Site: brandenburg
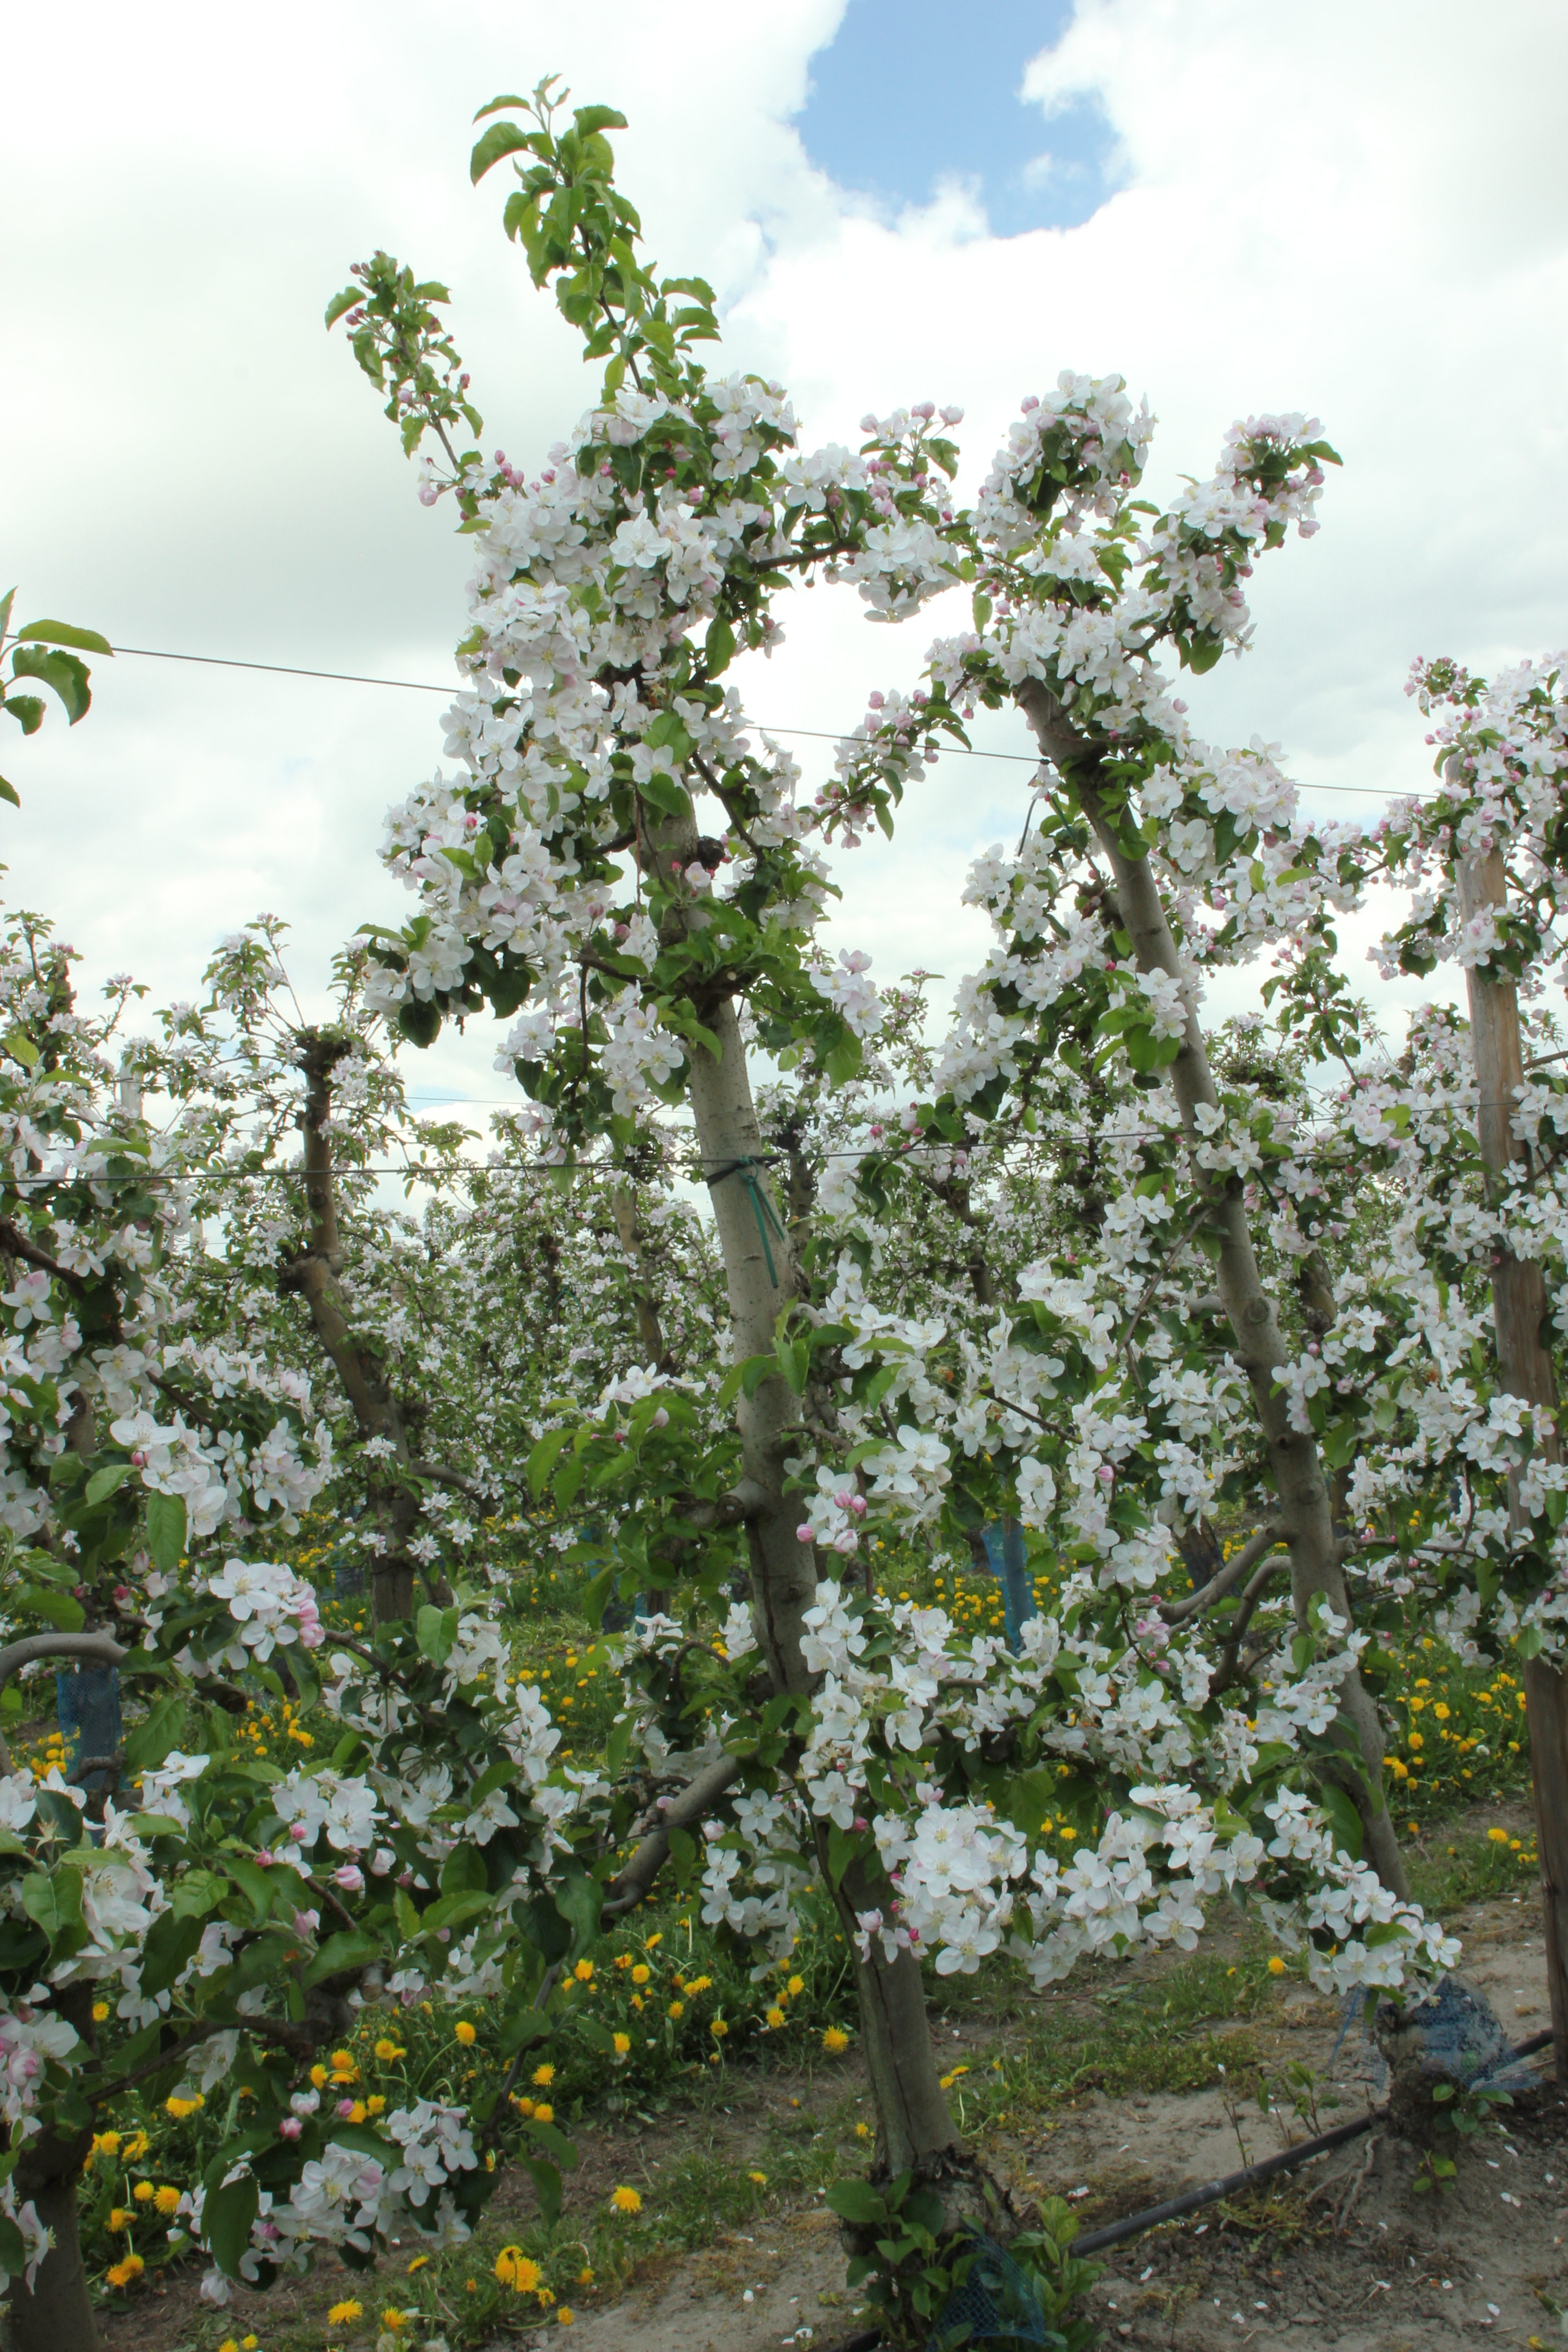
Growth stage (BBCH 65): Flowering